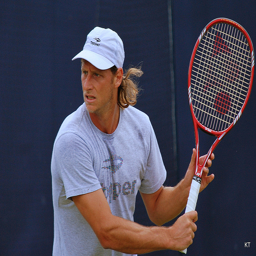
A young man holding a red tennis racquet.
A tennis player with a cap holding a racket
A tennis player hold his racquet ready to swing.
A tennis player waits to swing at the ball.
a man holding a tennis rackett with both hands